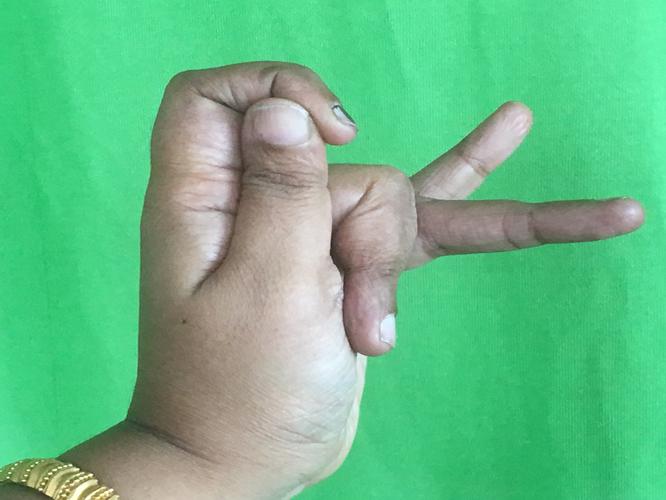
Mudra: Katakamukha_3
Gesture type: single_hand